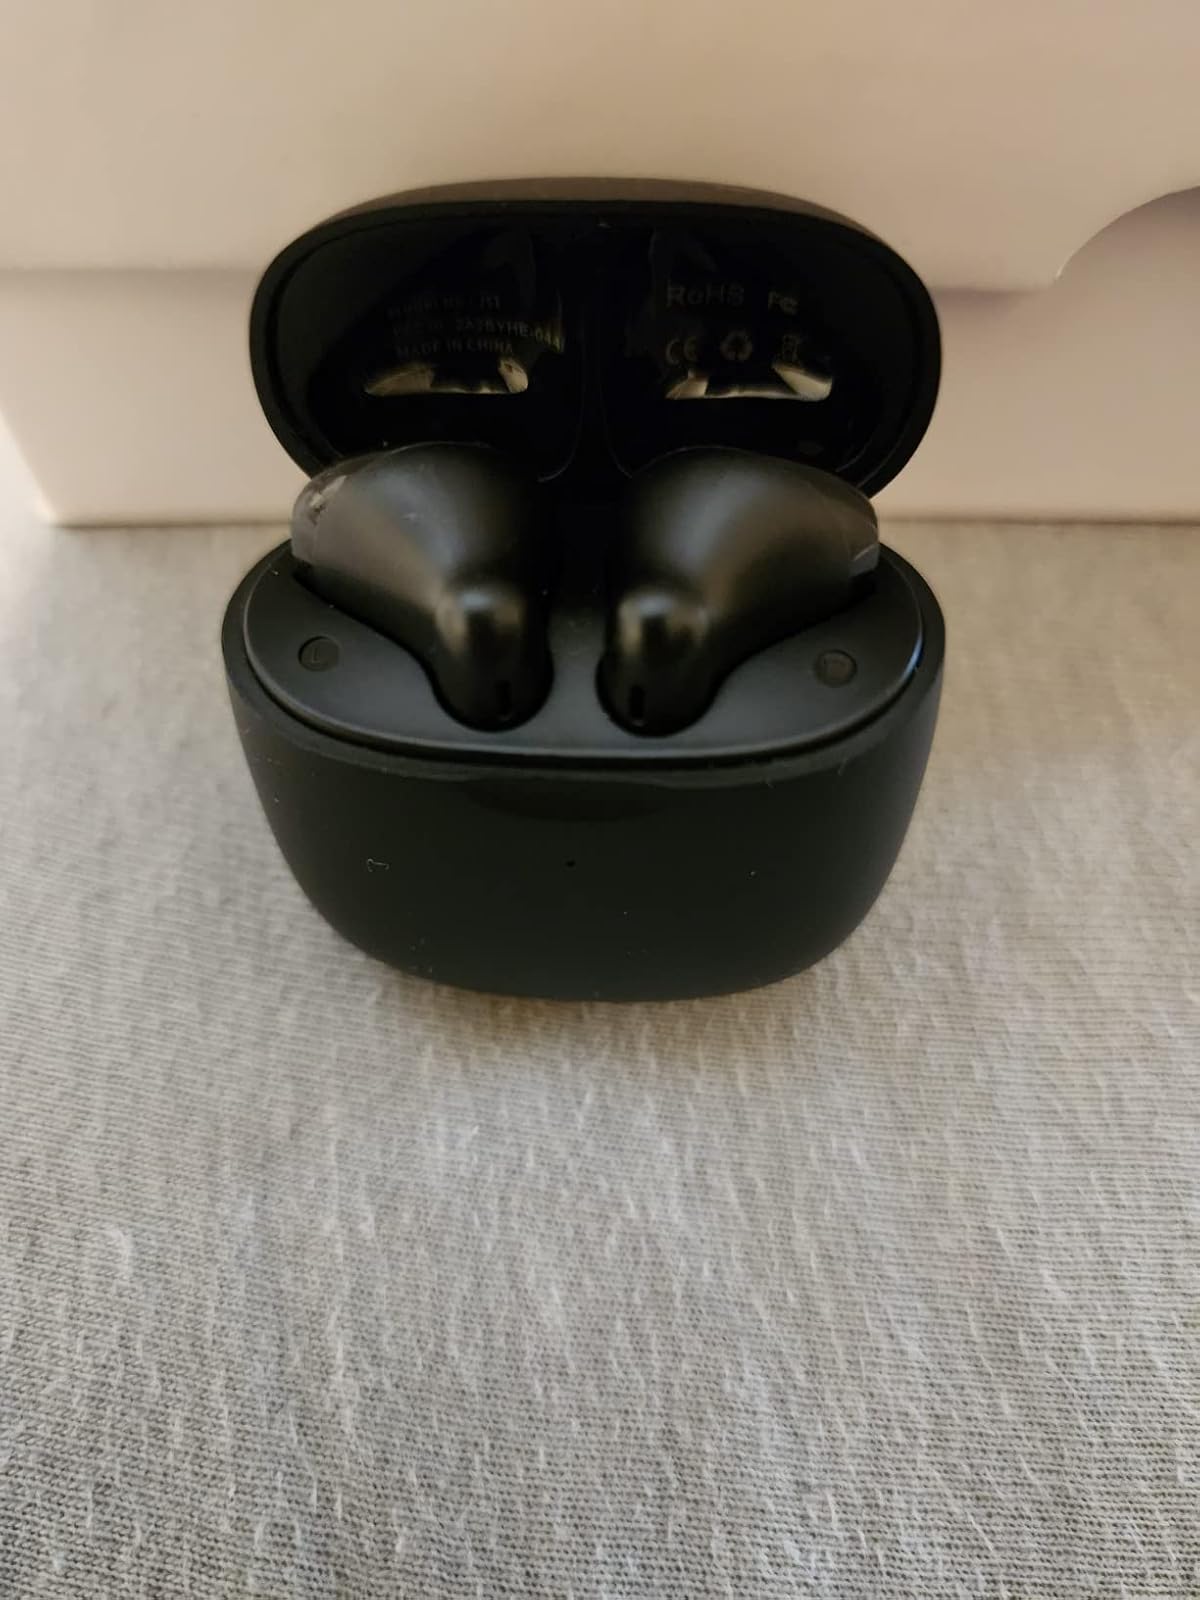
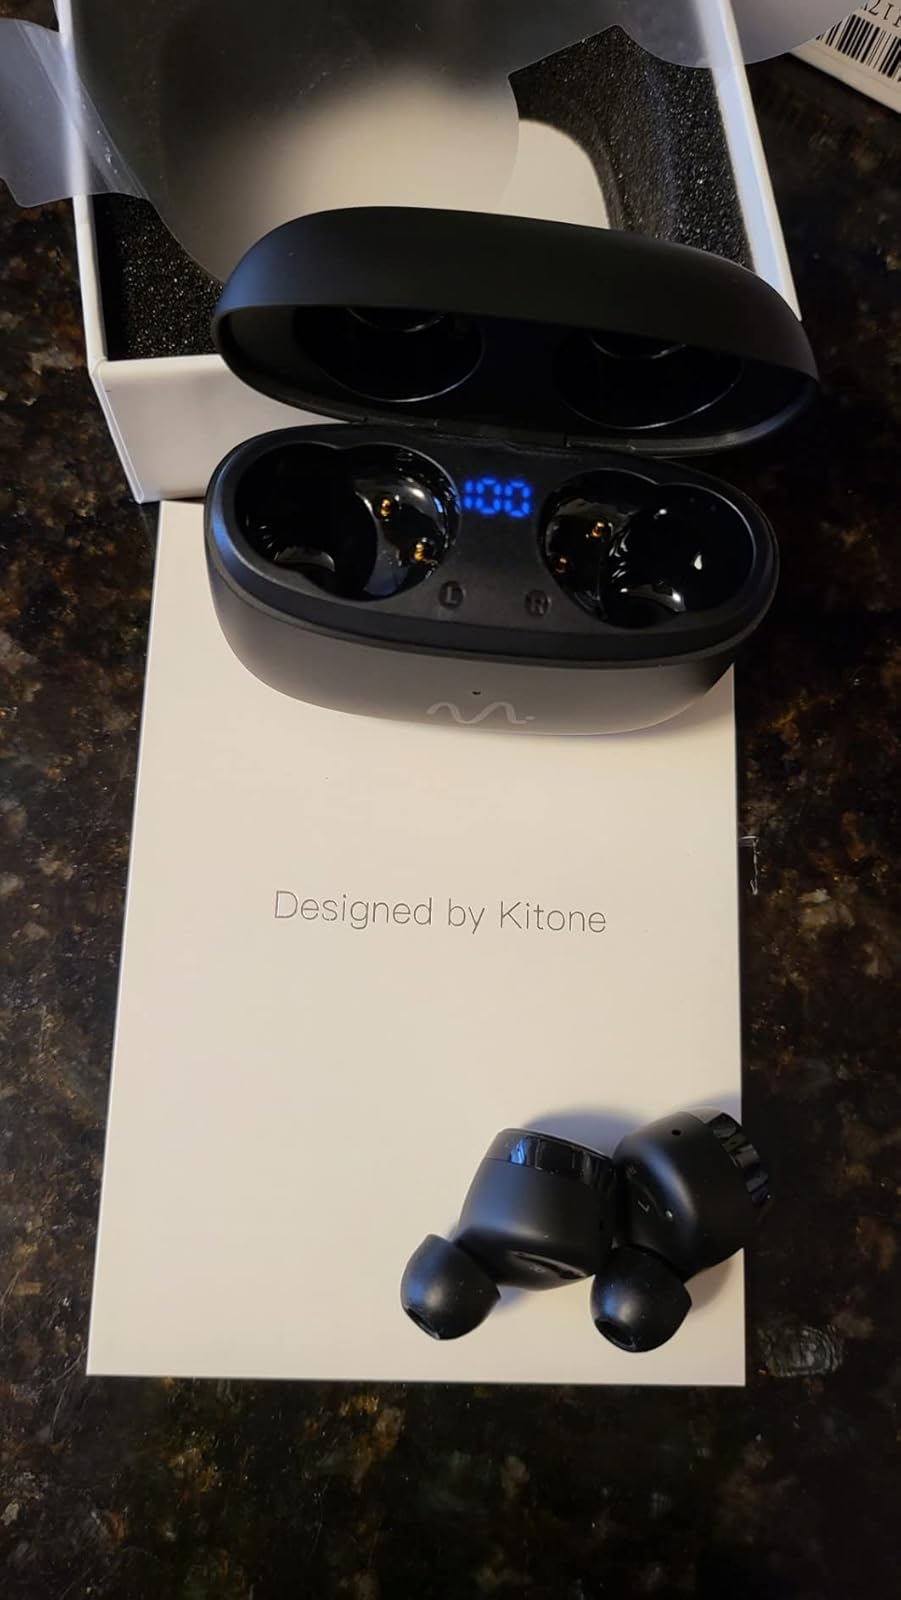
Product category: earbuds
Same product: no